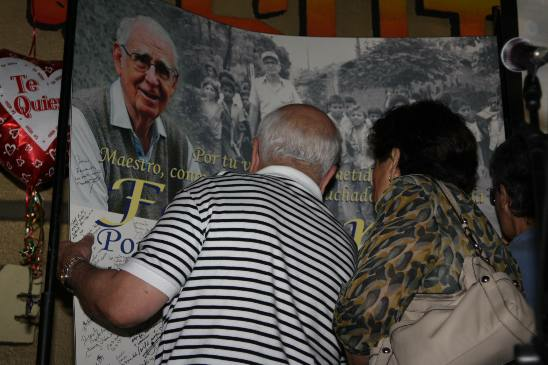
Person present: Yes